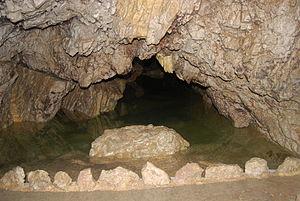
Une partie des Grottes de Vallorbe de la rivière Orbe, en Suisse. La première source de l'Orbe est dans le Massif du Jura en France. En aval du suisse Lac de Joux, l'Orbe devient souterrain. Il s'écoule dans les sols karstiques du Jura et revient en surface derrière les Grottes comme ""Source de l’Orbe"".
Les grottes de Vallorbe ou grottes aux Fées de Vallorbe se trouvent près de la vallée de Joux à Vallorbe. Ces grottes karstiques ont été creusées par l'Orbe qui disparaît à la fin du lac de Joux avant de réapparaître 4,8 kilomètres plus loin sous la forme d'une résurgence à Vallorbe. Le système souterrain n'a été exploré qu'à partir de 1893 par un scaphandrier. Ce n'est qu'à la fin de l'année 1961 que des expéditions plus ambitieuses ont lieu dans le sous-sol et permettent de découvrir un vaste réseau qui sera ouvert au public en 1974. On estime que l'origine des grottes se situe aux alentours du début du Pliocène, il y a sept millions d'années.
L'Orbe est une rivière du bassin rhénan, née en France puis s'écoulant en Suisse où elle forme par la suite la Thièle en confluant avec le Talent.